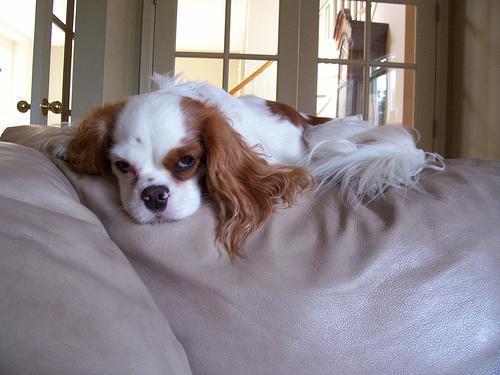
Blenheim_spaniel